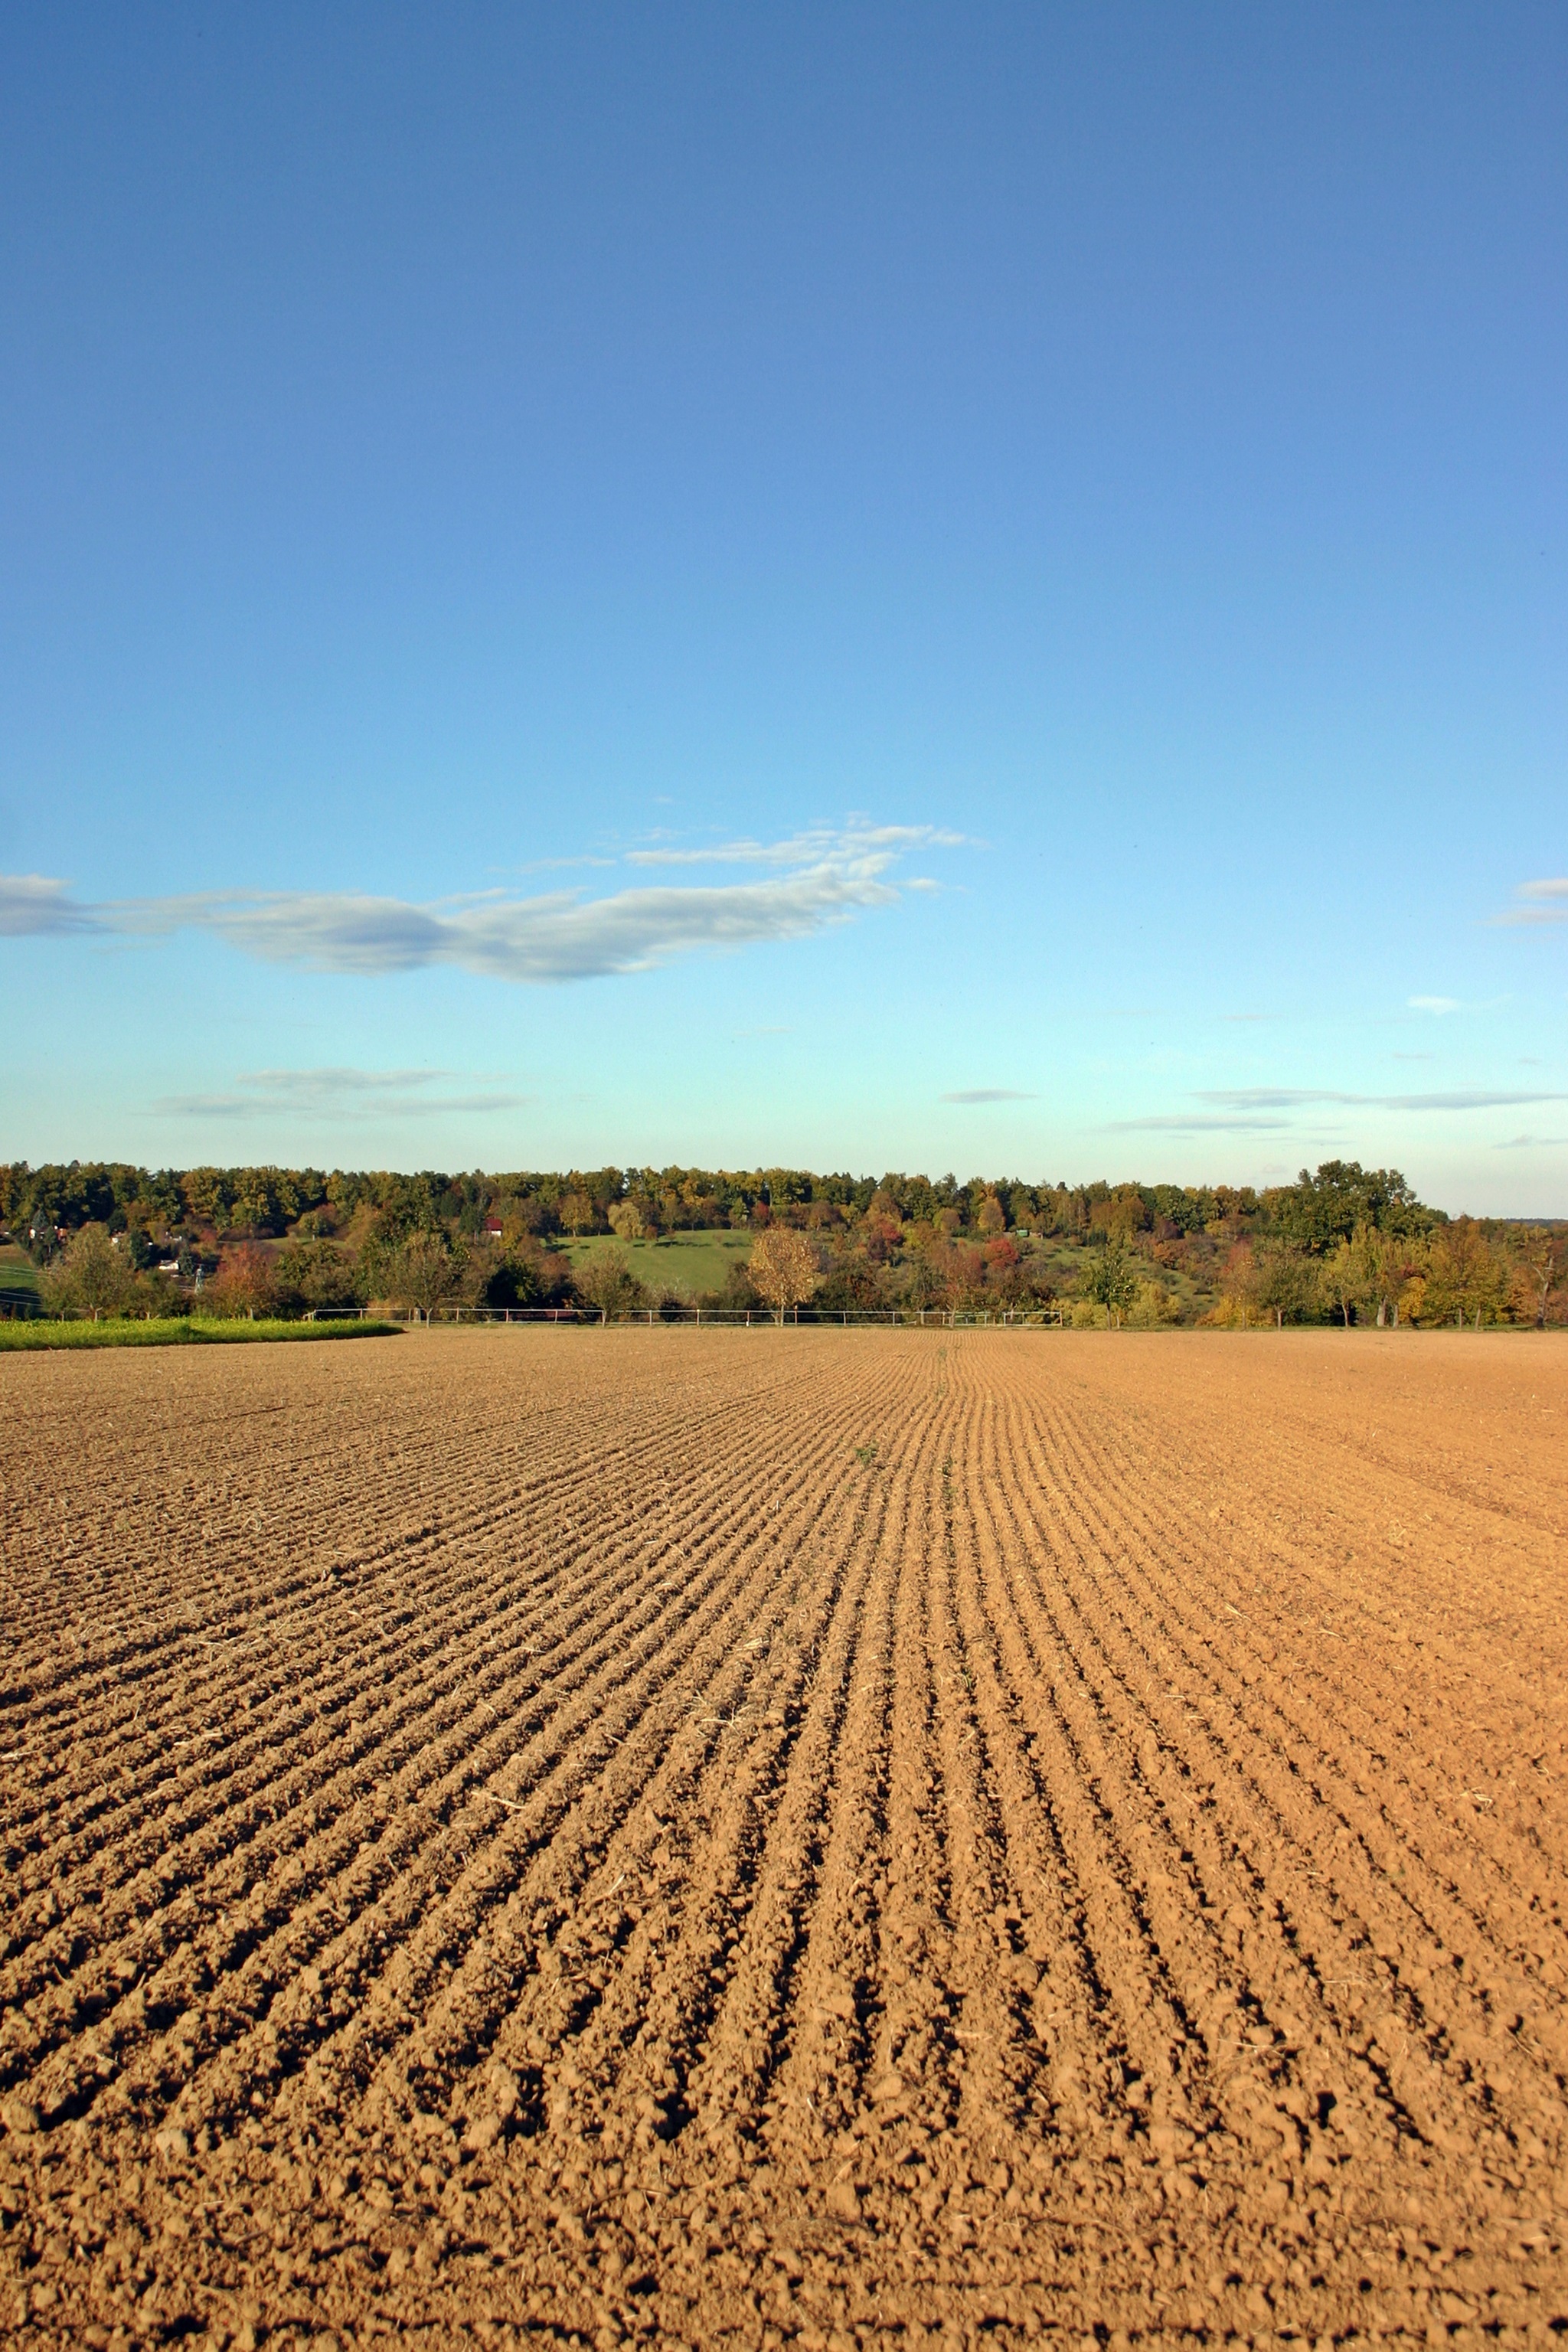
landscape, nature, sand, horizon, sky, field, ground, prairie, desert, environment, food, crop, autumn, brown, soil, agriculture, ridge, plain, cultivation, fields, background, earth, grassland, symmetry, plateau, germany, series, habitat, autumn landscape, ecosystem, steppe, arable, rural area, southern germany, ackerfurchen, arable land, baden wurttemberg, natural environment, aeolian landform, grass family